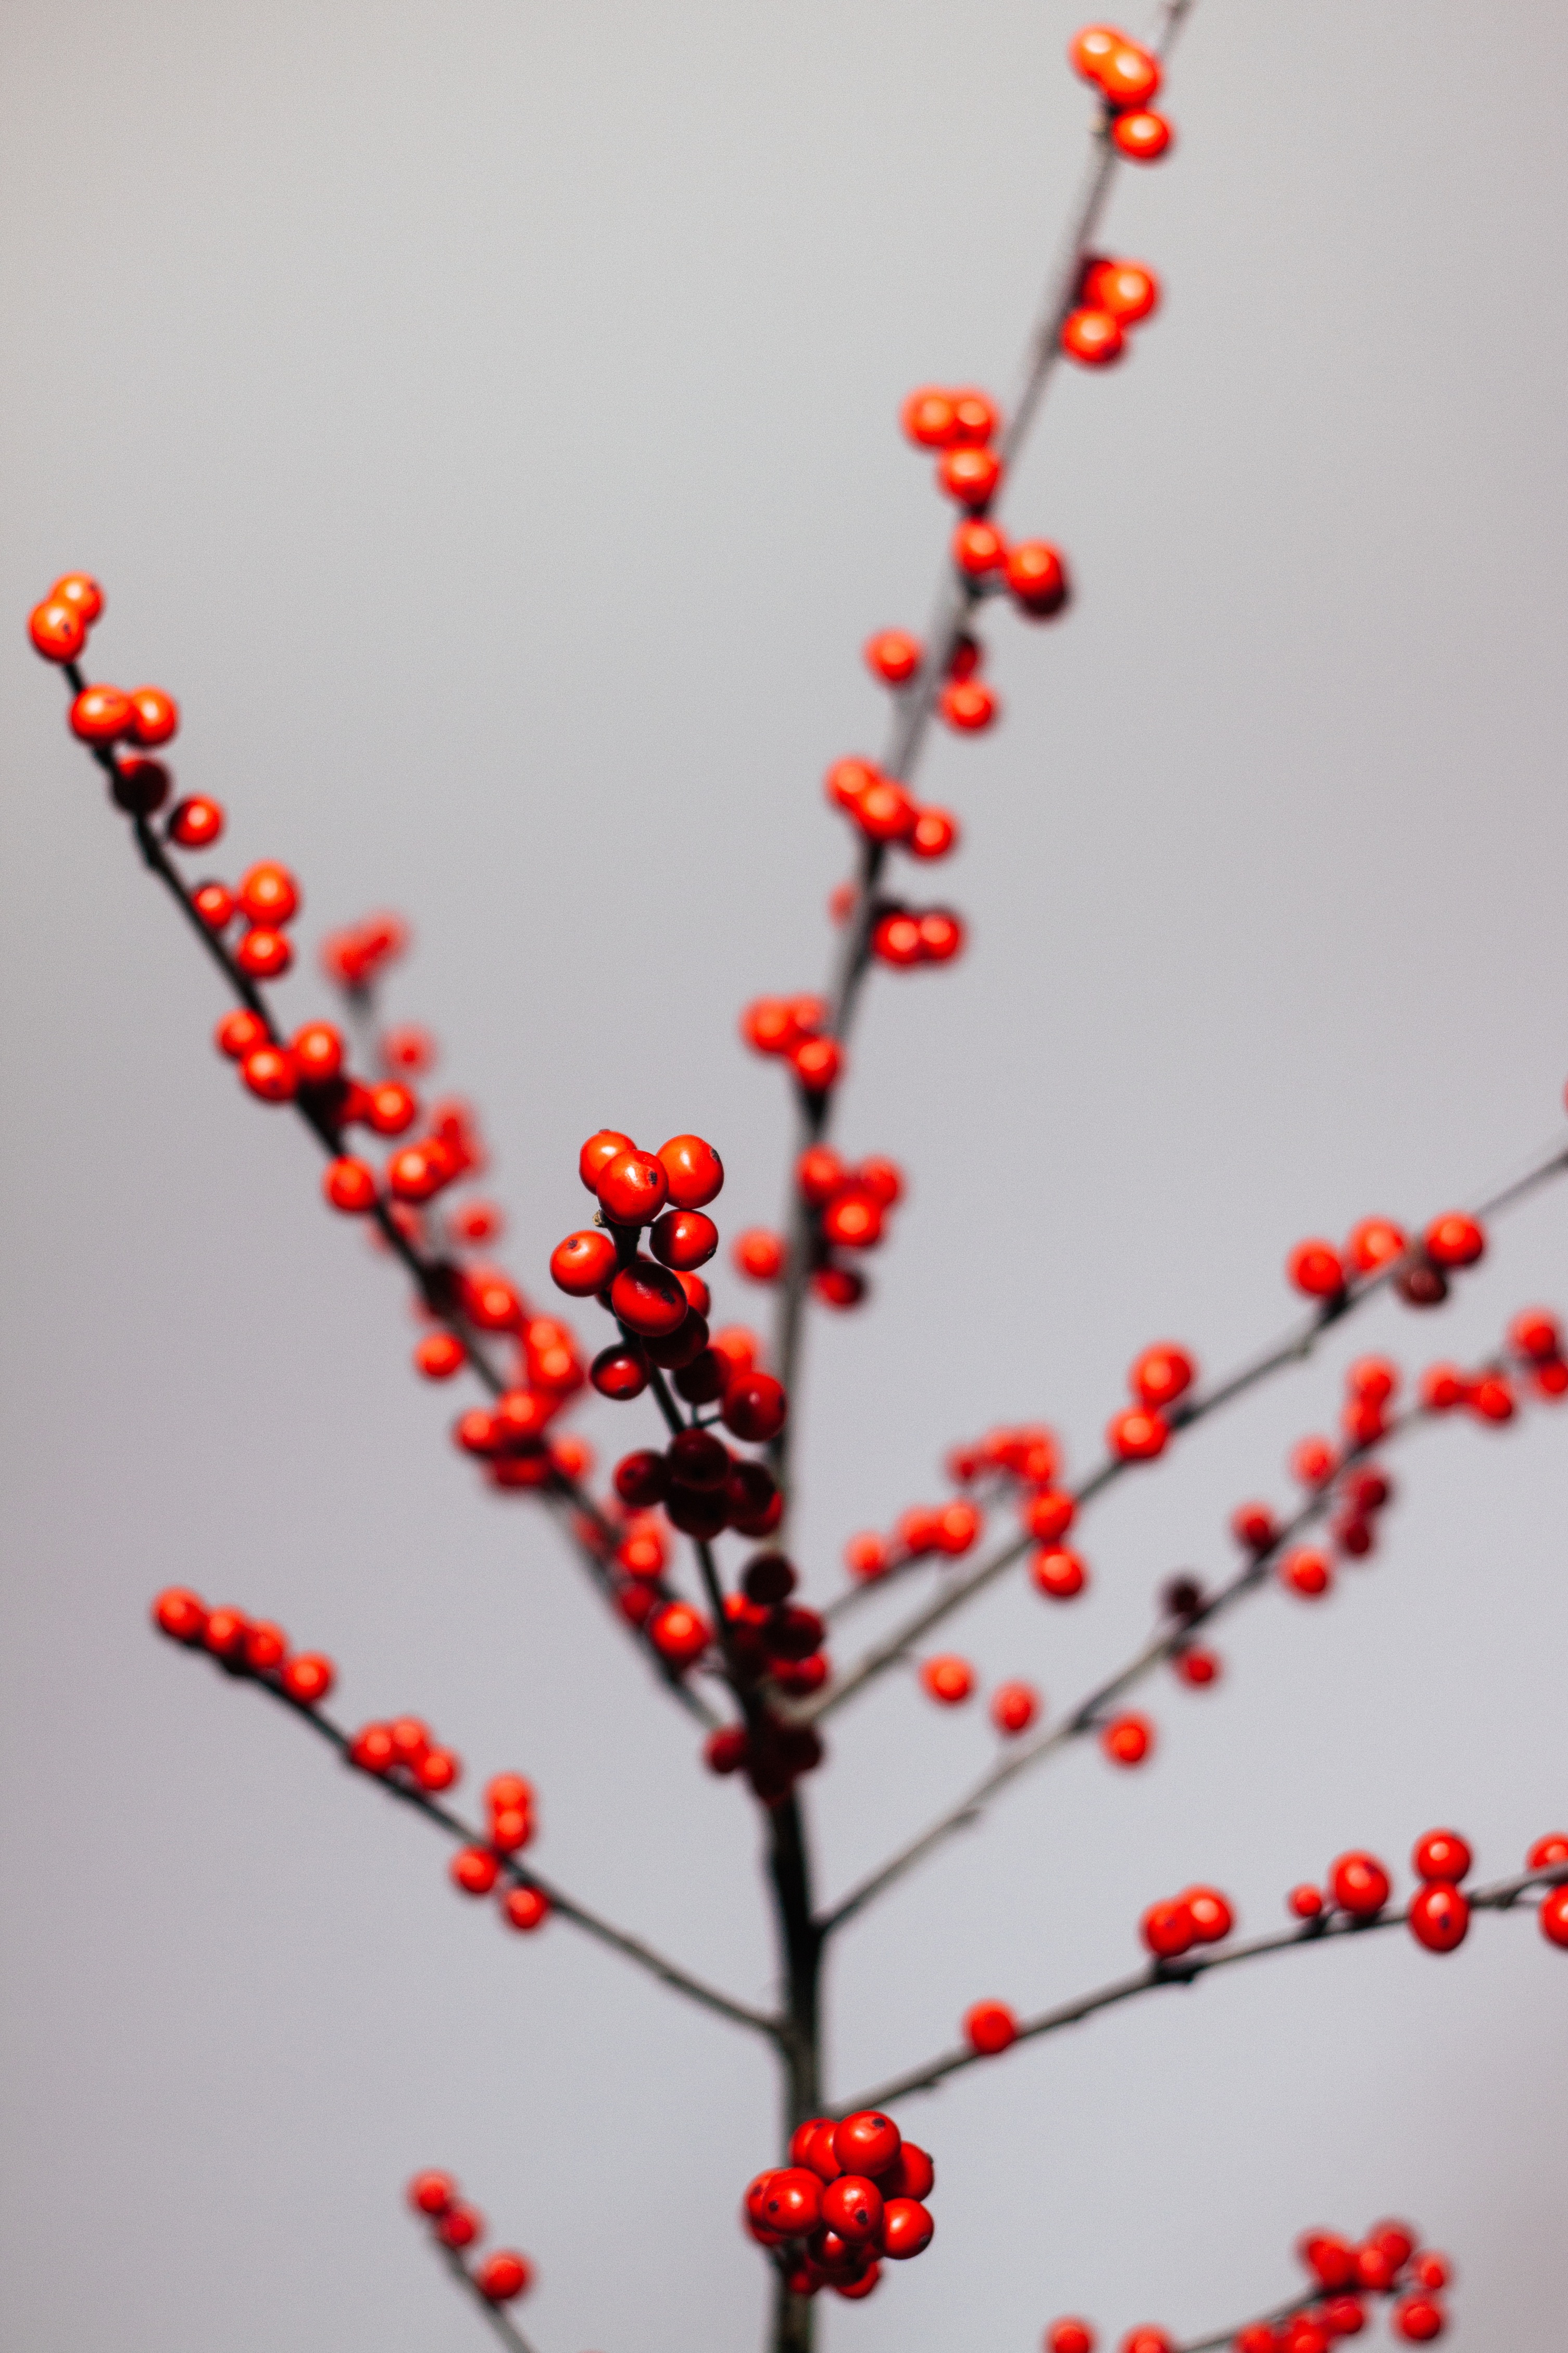
branch, blossom, plant, leaf, flower, petal, line, spring, red, produce, color, pink, flora, twig, macro photography